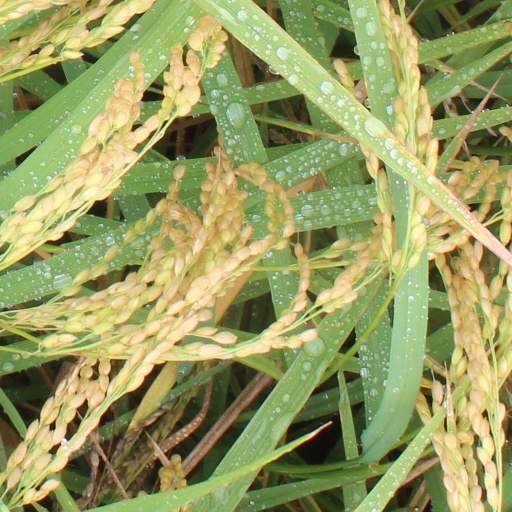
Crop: rice